Victor Sen Yung

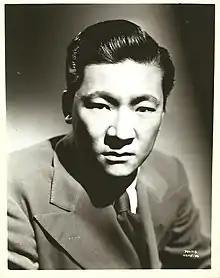
Sen Yung,

Victor Sen Yung (born Victor Cheung Young or Sen Yew Cheung; ; October 18, 1915 – body discovered November 9, 1980) was an American character actor, best known for playing Jimmy Chan in the Charlie Chan films and Hop Sing in the western series "Bonanza".